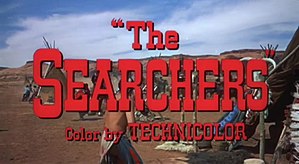
Forfølgeren
Billede fra filmen
Forfølgeren er en westernfilm fra 1956, instrueret af John Ford. Filmen handler om Ethan Edwards, en bitter midaldrende enspænder, spillet af John Wayne, som bruger flere år på at lede efter sin bortførte niece. Manuskriptforfatteren Frank S. Nugent baserede historien på en roman af Alan Le May. Filmen har inspireret andre westerns såvel som dramaer, science fiction-film og endda indiske Bollywood-film.